Roaring Twenties

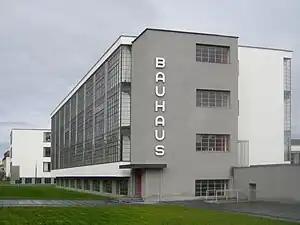
Bauhaus Dessau, built from 1925 to 1926 to a design by Walter Gropius

Homosexuality became much more visible and somewhat more acceptable. London, New York, Paris, Rome, and Berlin were important centers of the new ethic. Historian Jason Crouthamel argues that in Germany, the First World War promoted homosexual emancipation because it provided an ideal of comradeship which redefined homosexuality and masculinity. The many gay rights groups in Weimar Germany favored a militarised rhetoric with a vision of a spiritually and politically emancipated hypermasculine gay man who fought to legitimize "friendship" and secure civil rights. Ramsey explores several variations. On the left, the "Wissenschaftlich-humanitäres Komitee" (Scientific-Humanitarian Committee; WhK) reasserted the traditional view that homosexuals were an effeminate "third sex" whose sexual ambiguity and nonconformity was biologically determined. The radical nationalist "Gemeinschaft der Eigenen" (Community of the Self-Owned) proudly proclaimed homosexuality as heir to the manly German and classical Greek traditions of homoerotic male bonding, which enhanced the arts and glorified relationships with young men. The politically centrist "Bund für Menschenrecht" (League for Human Rights) engaged in a struggle for human rights, advising gays to live in accordance with the mores of middle-class German respectability.